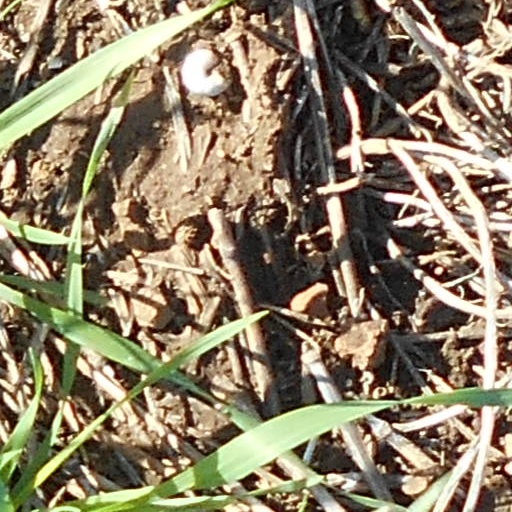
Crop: wheat